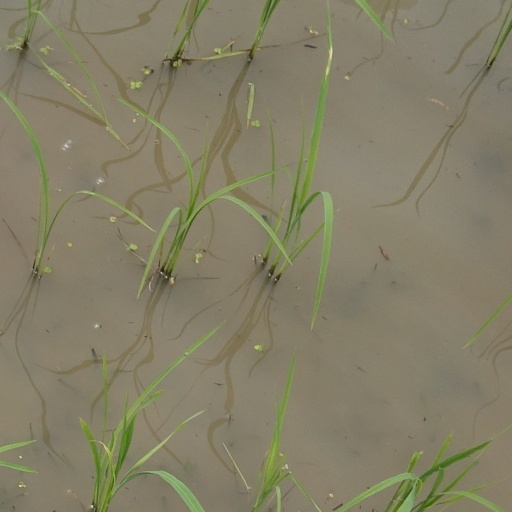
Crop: rice